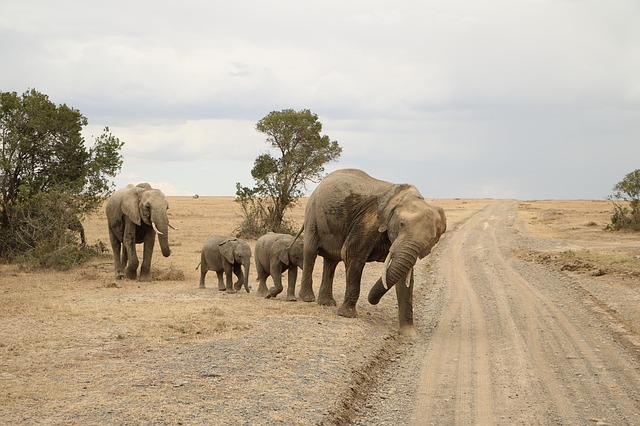
Label: elephant